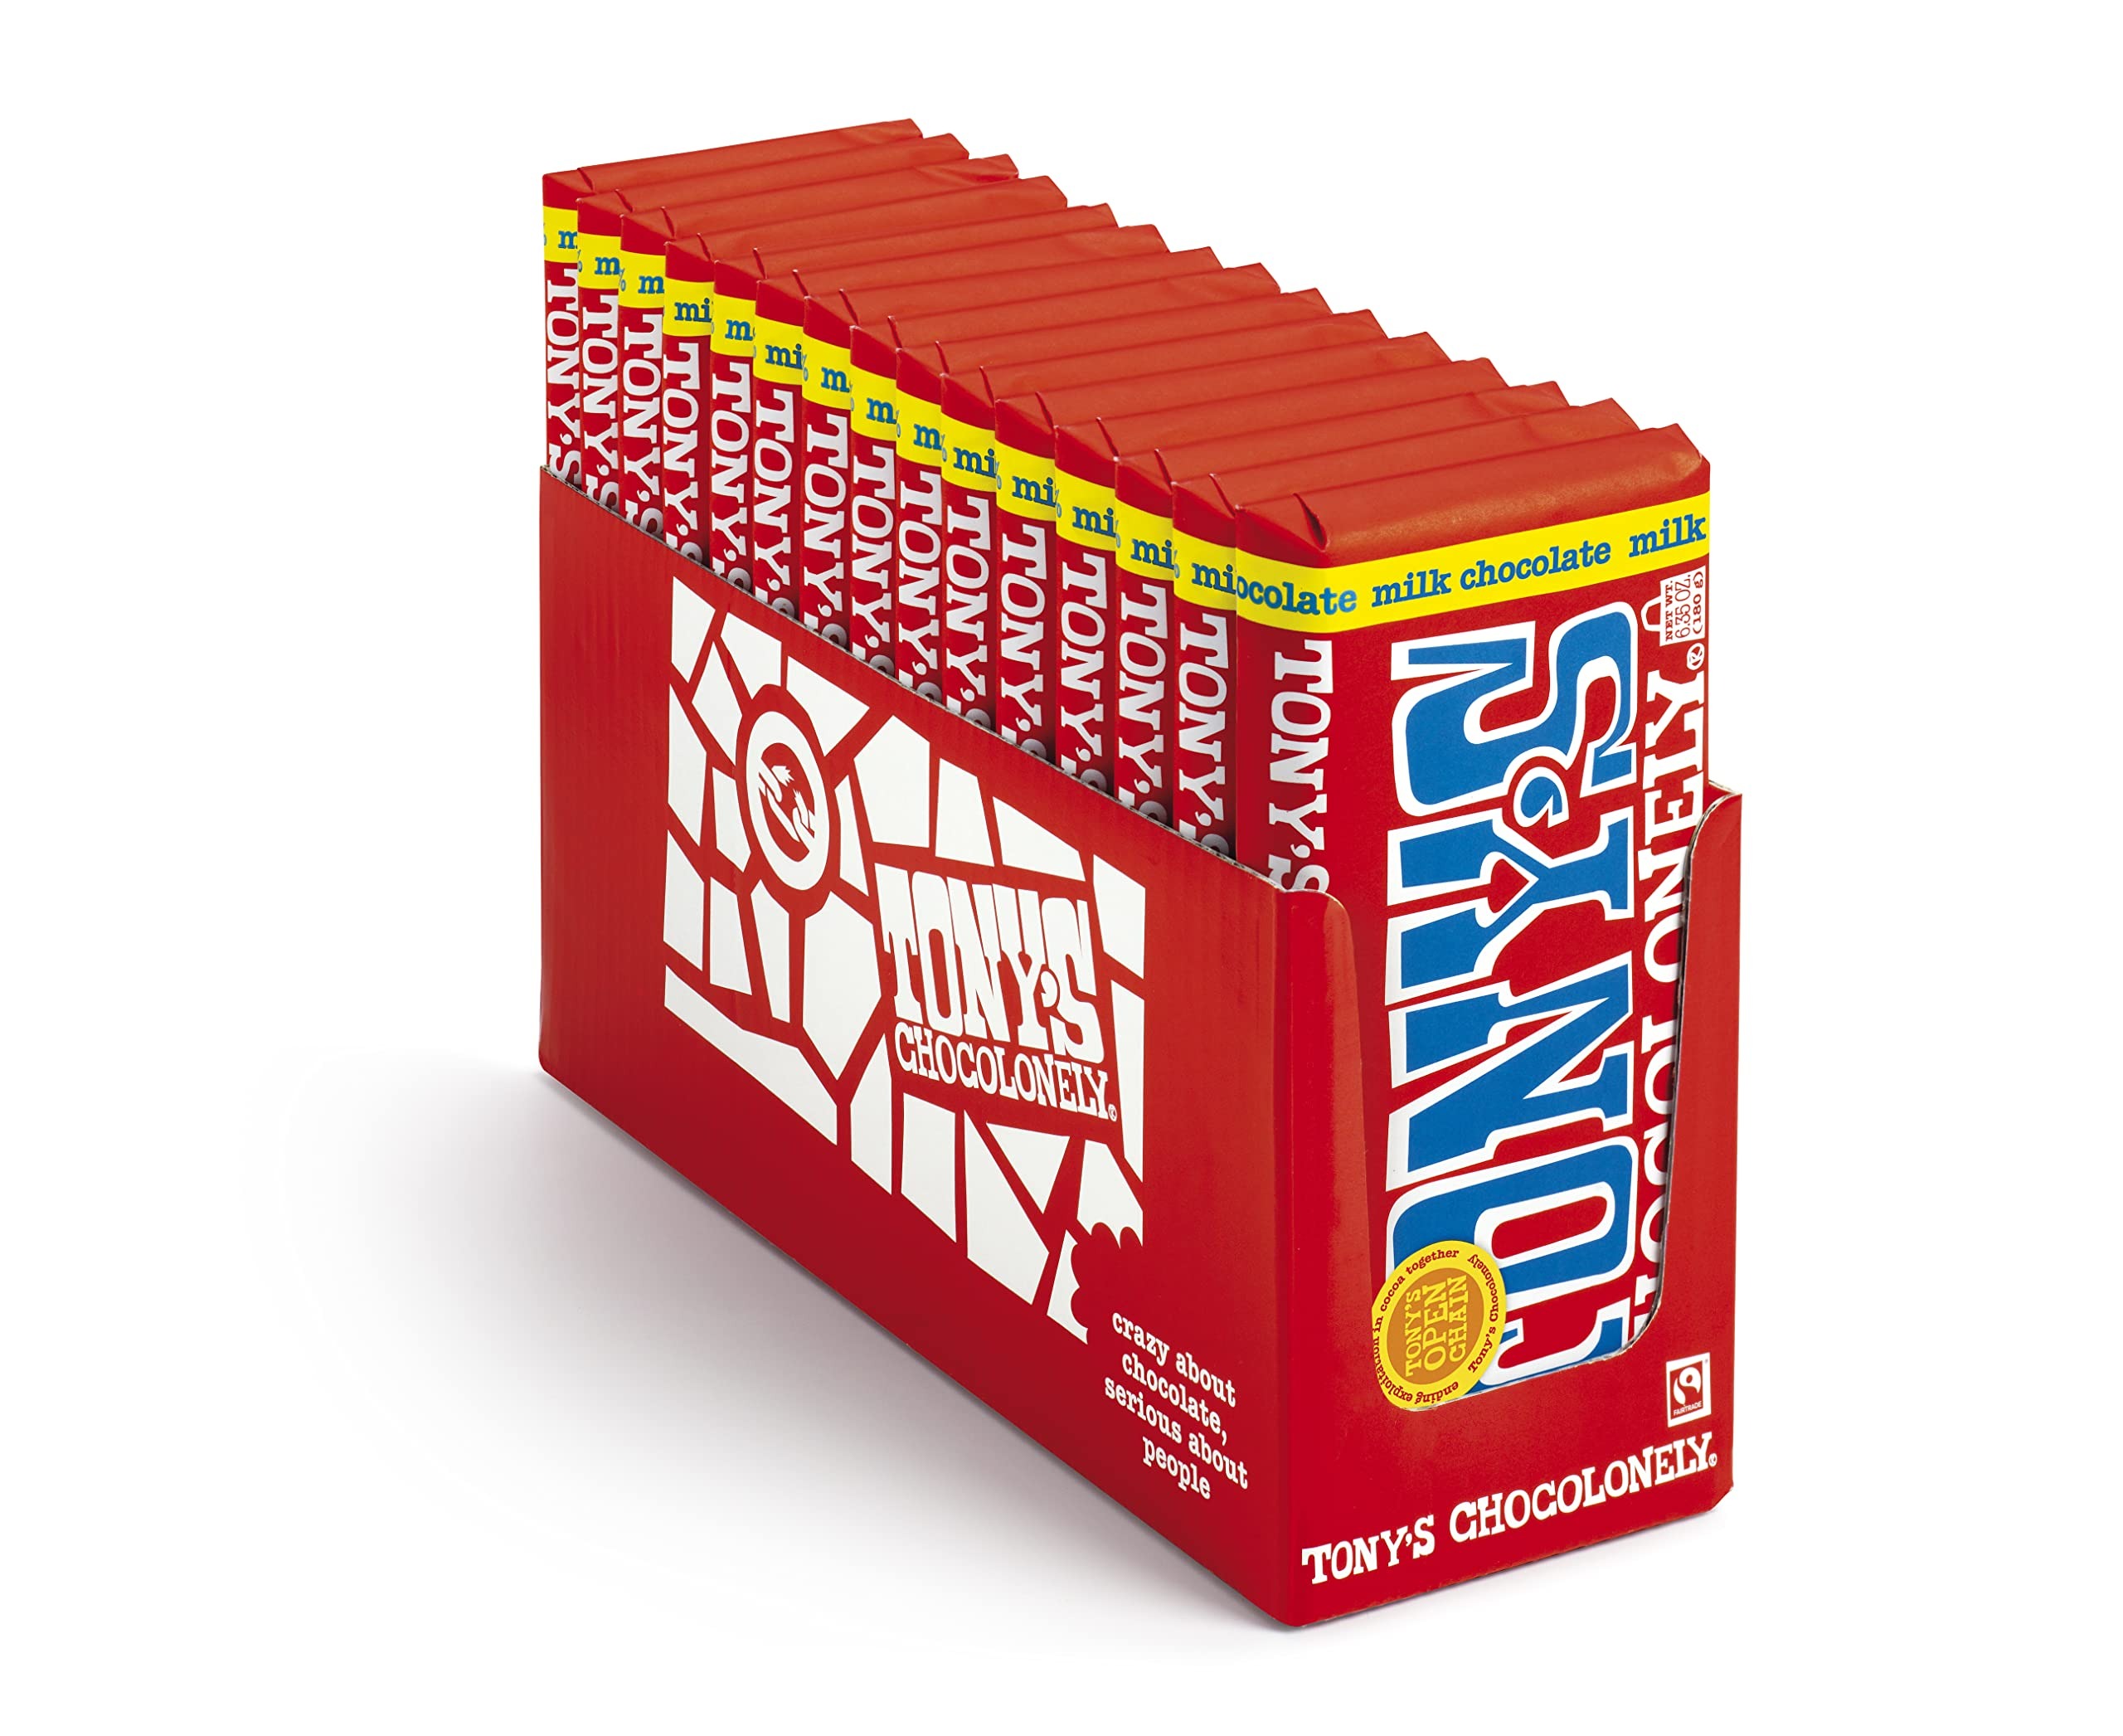
Item Name: Tony's Chocolonely 32% Classic Milk Chocolate Bar - Rich, Smooth Belgium Chocolate, Perfect Holiday Gift, Chocolate Candy, No Artificial Flavoring, Fairtrade & B Corp Certified - 6.35 Oz, 15 Bars
Bullet Point 1: CLASSIC MILK CHOCOLATE BAR - Not just a classic milk chocolate bar, but our classic chocolate bar. It was the first bar we ever made in 2005. Now, it comes individually wrapped in Tiny Tony's form
Bullet Point 2: THE PERFECT GIFT - Makes a perfect holiday gift for every chocolate lover. Those who are wondering where to find an original present for a special occasion should take a look at our gourmet chocolate
Bullet Point 3: FAIRTRADE CERTIFIED - All the cocoa & sugar in our chocolate is Fairtrade certified. We purchase cocoa directly from cocoa farmers in West Africa & work with 11 cooperatives to source our cocoa
Bullet Point 4: UNEQUALLY DIVIDED PIECES - Our large bars become unequally divided because it's strange for a chocolate bar to have equal pieces while the industry is still so unequally divided
Bullet Point 5: OUR MISSION - At Tony's, our vision is to create chocolate free of exploitation worldwide. Our roadmap to this goal consists of three pillars: creating awareness, leading by example, and inspiring others to act
Value: 95.25
Unit: Ounce

Price: 49.155